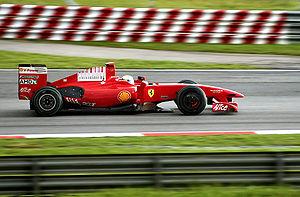
Felipe Massa, né le 25 avril 1981 à São Paulo, est un pilote automobile brésilien. Il dispute 269 Grands Prix de Formule 1 entre 2002 et 2017, et a remporté onze victoires avec un titre de vice-champion en 2008.